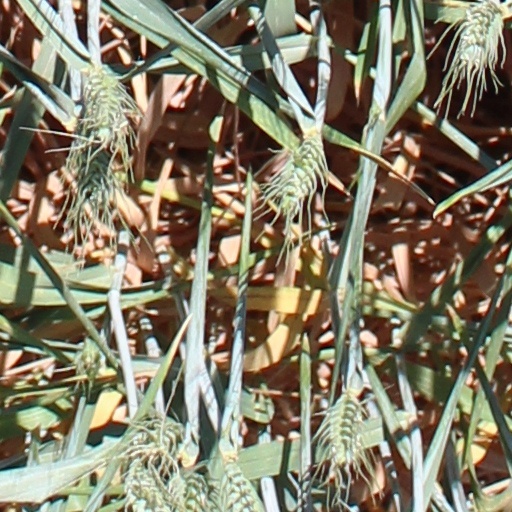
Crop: wheat